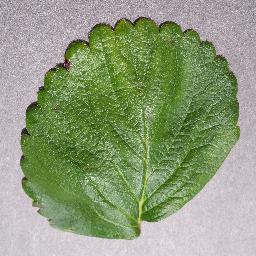
Label: Strawberry___healthy